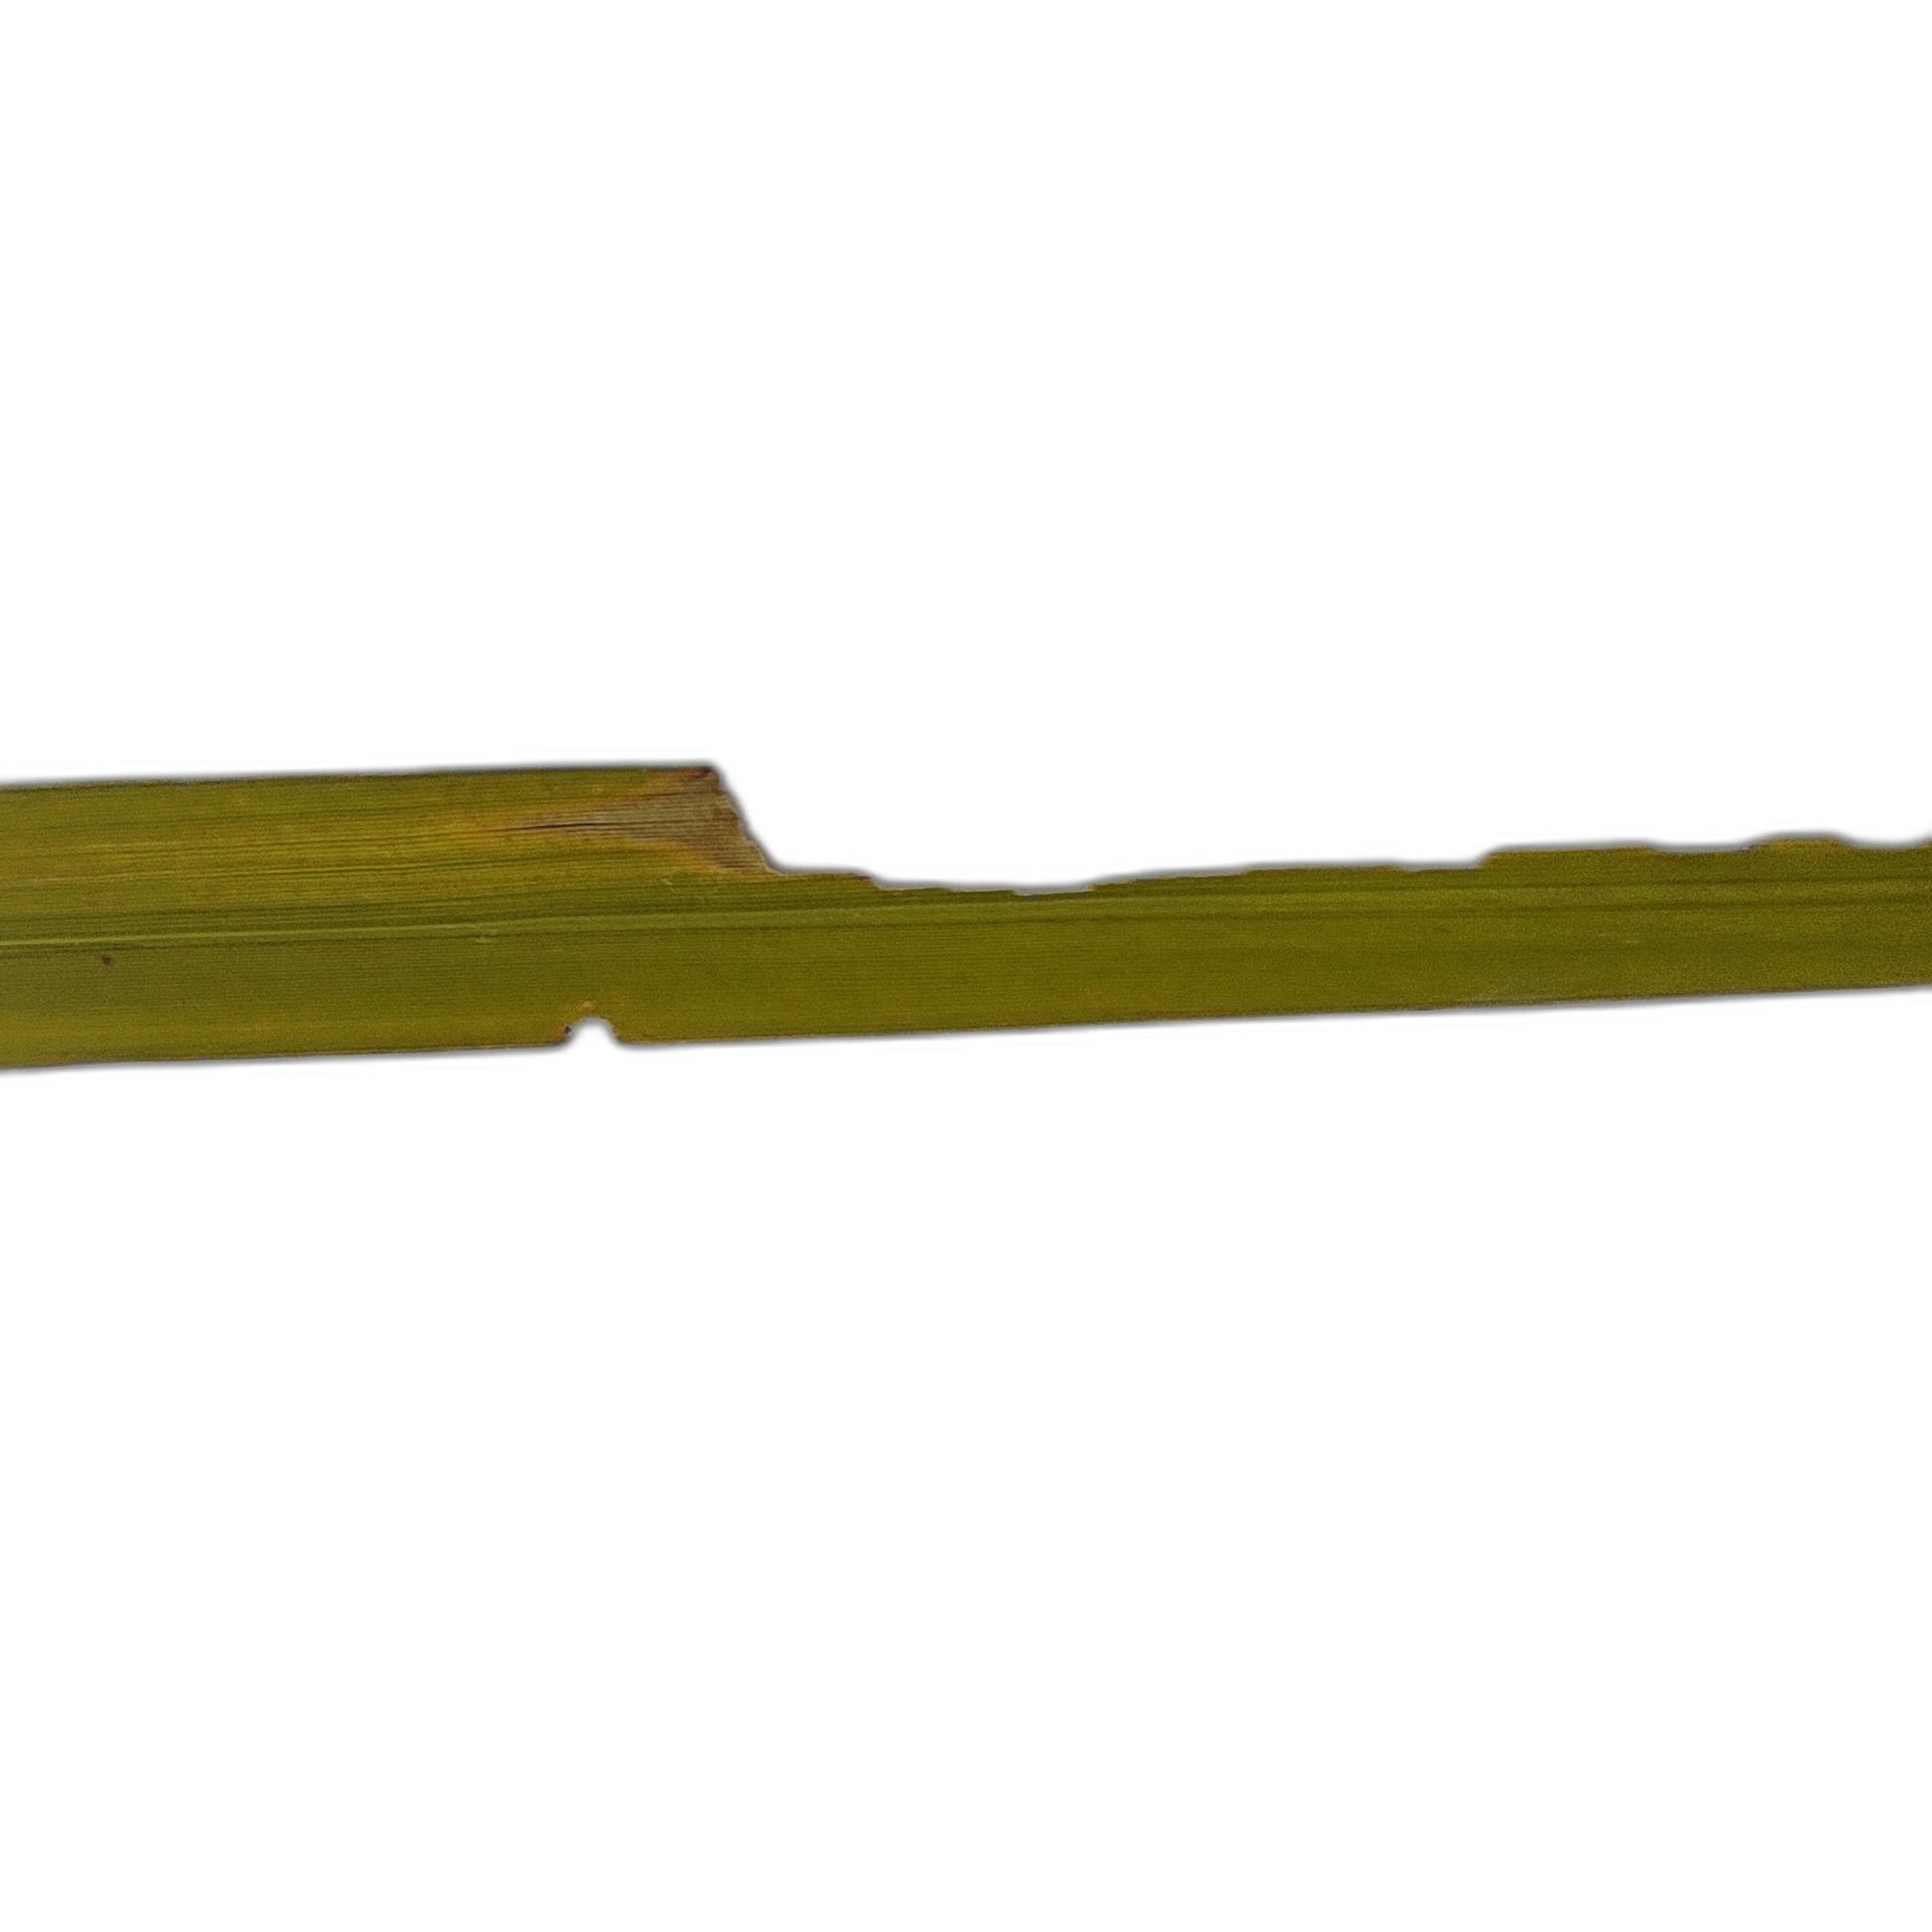
Label: Insect